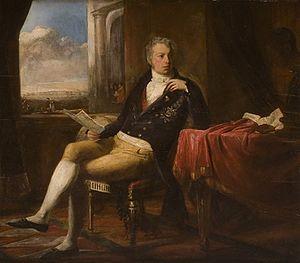
Les grandes invasions napoléoniennes de la péninsule Ibérique, menées dans le cadre de la « Guerre d'Espagne », donnent lieu à ce que l'on nomme la « Guerre d'indépendance espagnole » en Espagne, et à ce que l'on appelle la « Guerre péninsulaire » au Portugal.
L'alliance anglo-portugaise, ou alliance luso-britannique est une alliance diplomatique et militaire entre le Portugal et l'Angleterre, complétée par une série de traités commerciaux. Inaugurée avec le traité de Londres de 1373, elle est mise en activité à la bataille d'Aljubarrota en 1385 et scellée par le traité de Windsor en 1386. Activée et renforcée au fil des siècles, elle est la plus ancienne alliance diplomatique et militaire encore en vigueur au monde actuellement.